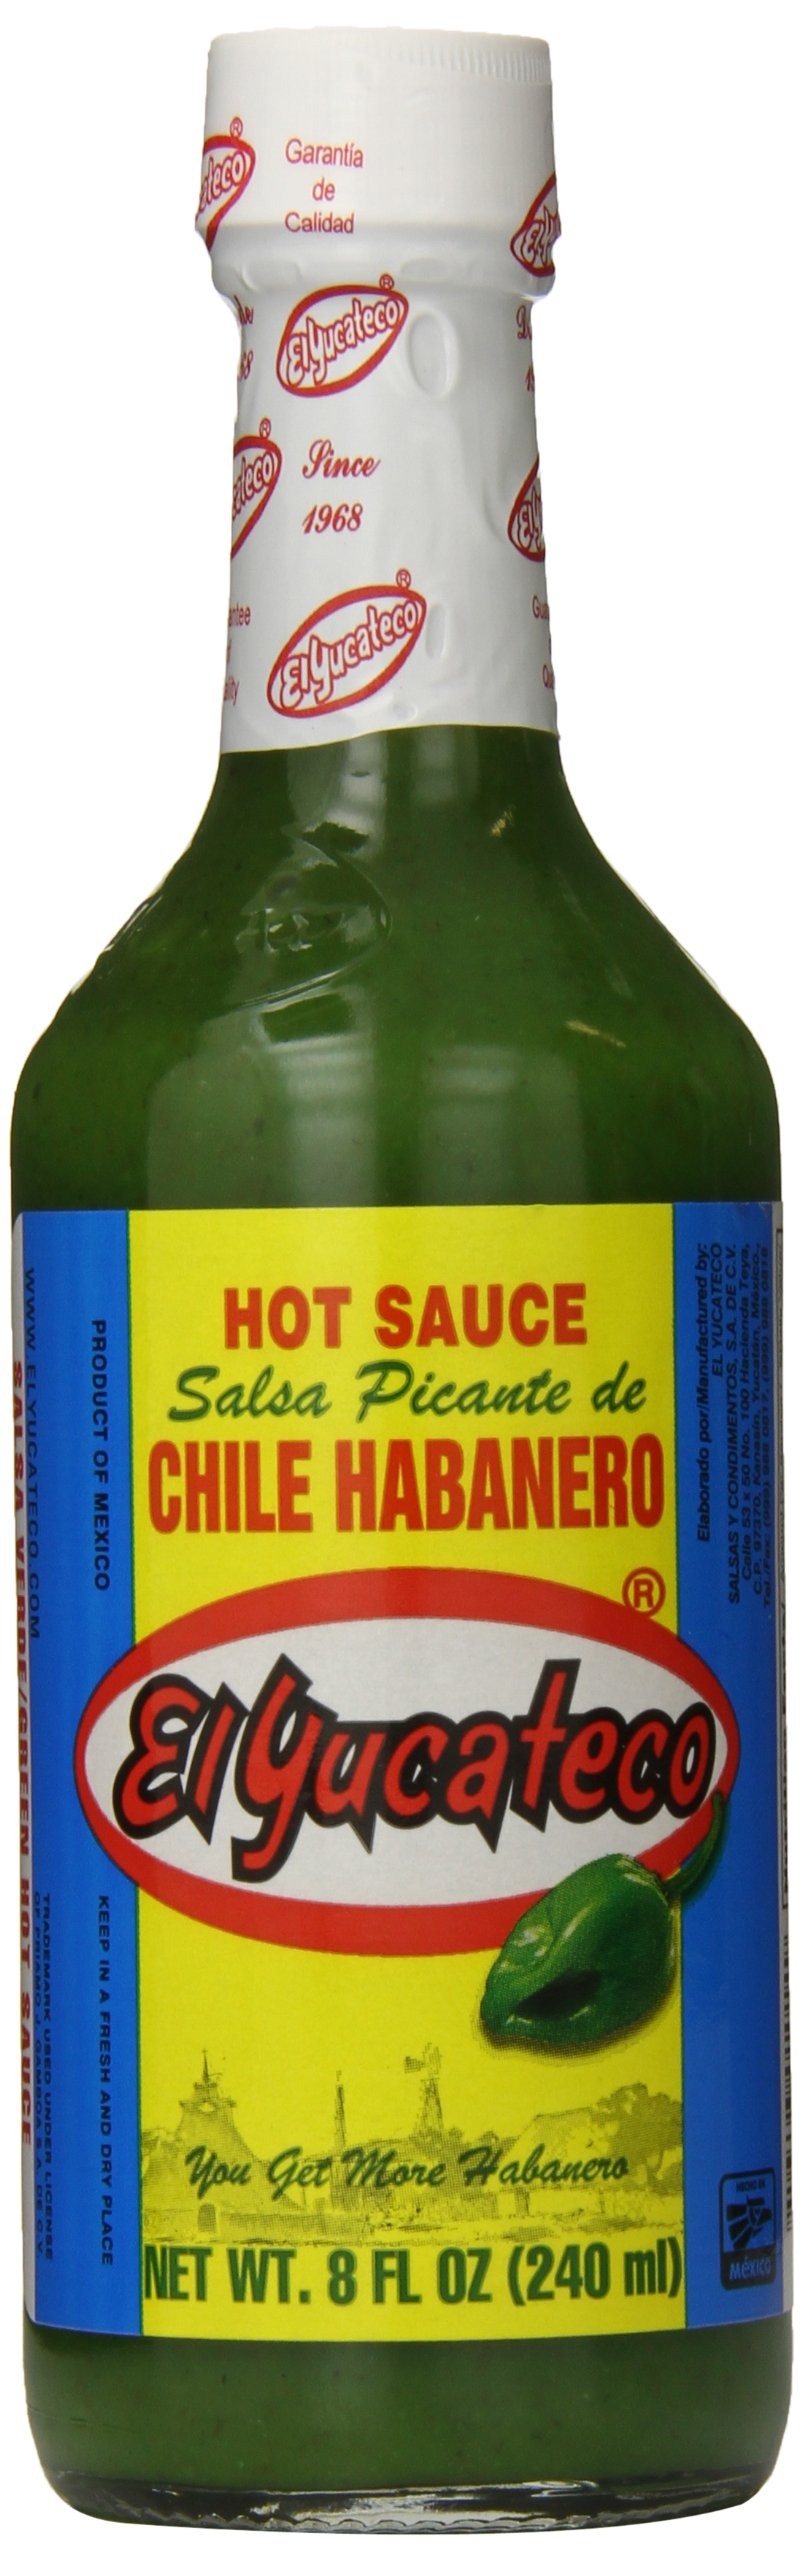
Item Name: El Yucateco Green Habanero Hot Sauce 8 oz
Bullet Point: WATER, HABANERO PEPPER, SALT, ACETIC AC., SPICES, XANTHAN GUM, CITRIC AC. ONION POWDER, SODIUM BENZOATE AS A PRESERVATIVE, FD&C YELLOW N 5, CALCIUM DISODIUM EDTA AND FD&C BLUE N 1.'
Value: 8.0
Unit: Fl Oz

Price: 2.99